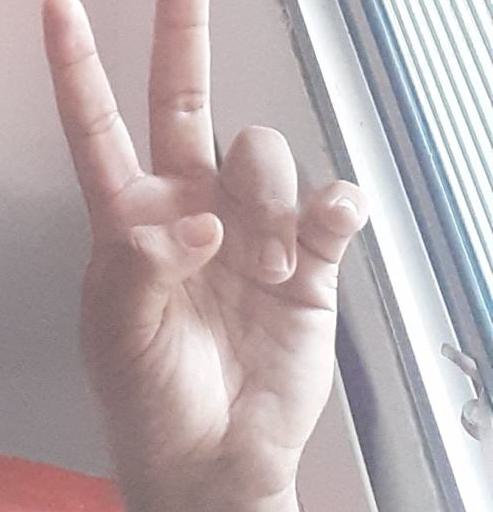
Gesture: peace